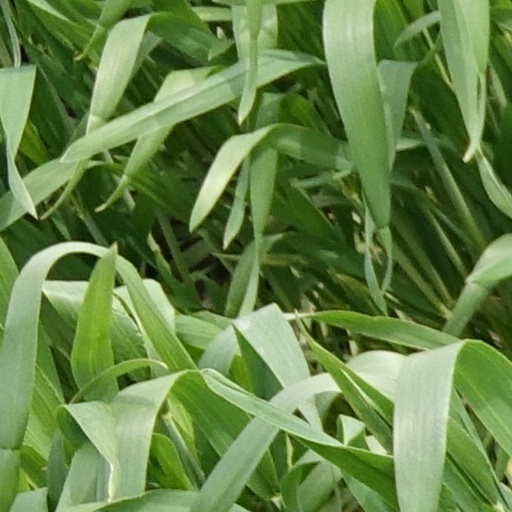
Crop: wheat